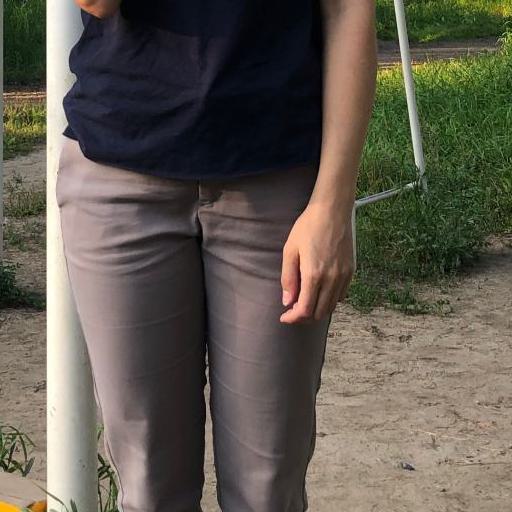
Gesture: no_gesture